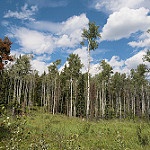
Label: forest